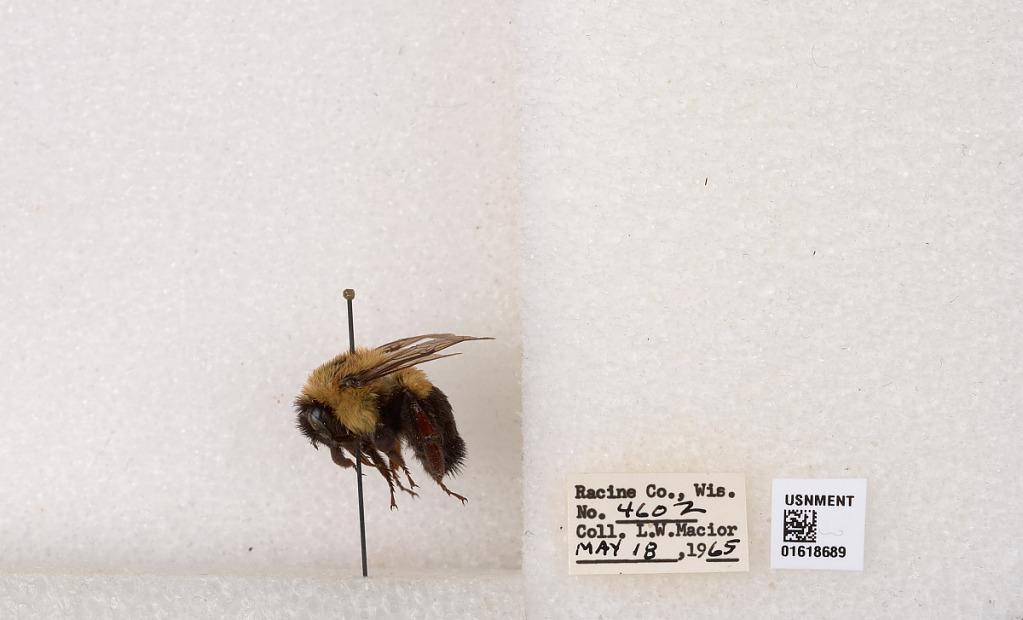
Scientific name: Bombus impatiens Cresson
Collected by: L. Macior
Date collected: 1965-5-18
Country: United States
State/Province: Wisconsin
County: Racine
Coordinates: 42.7299, -87.8123